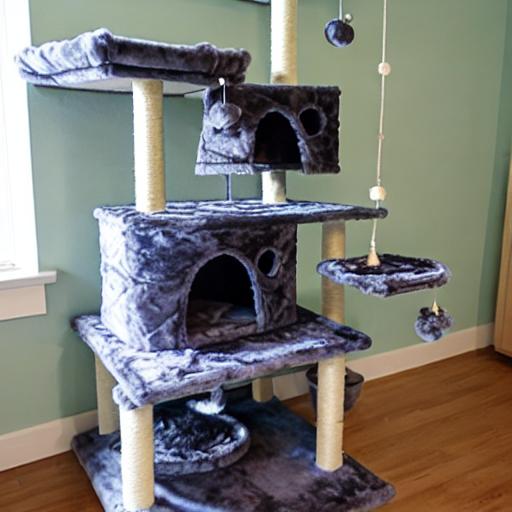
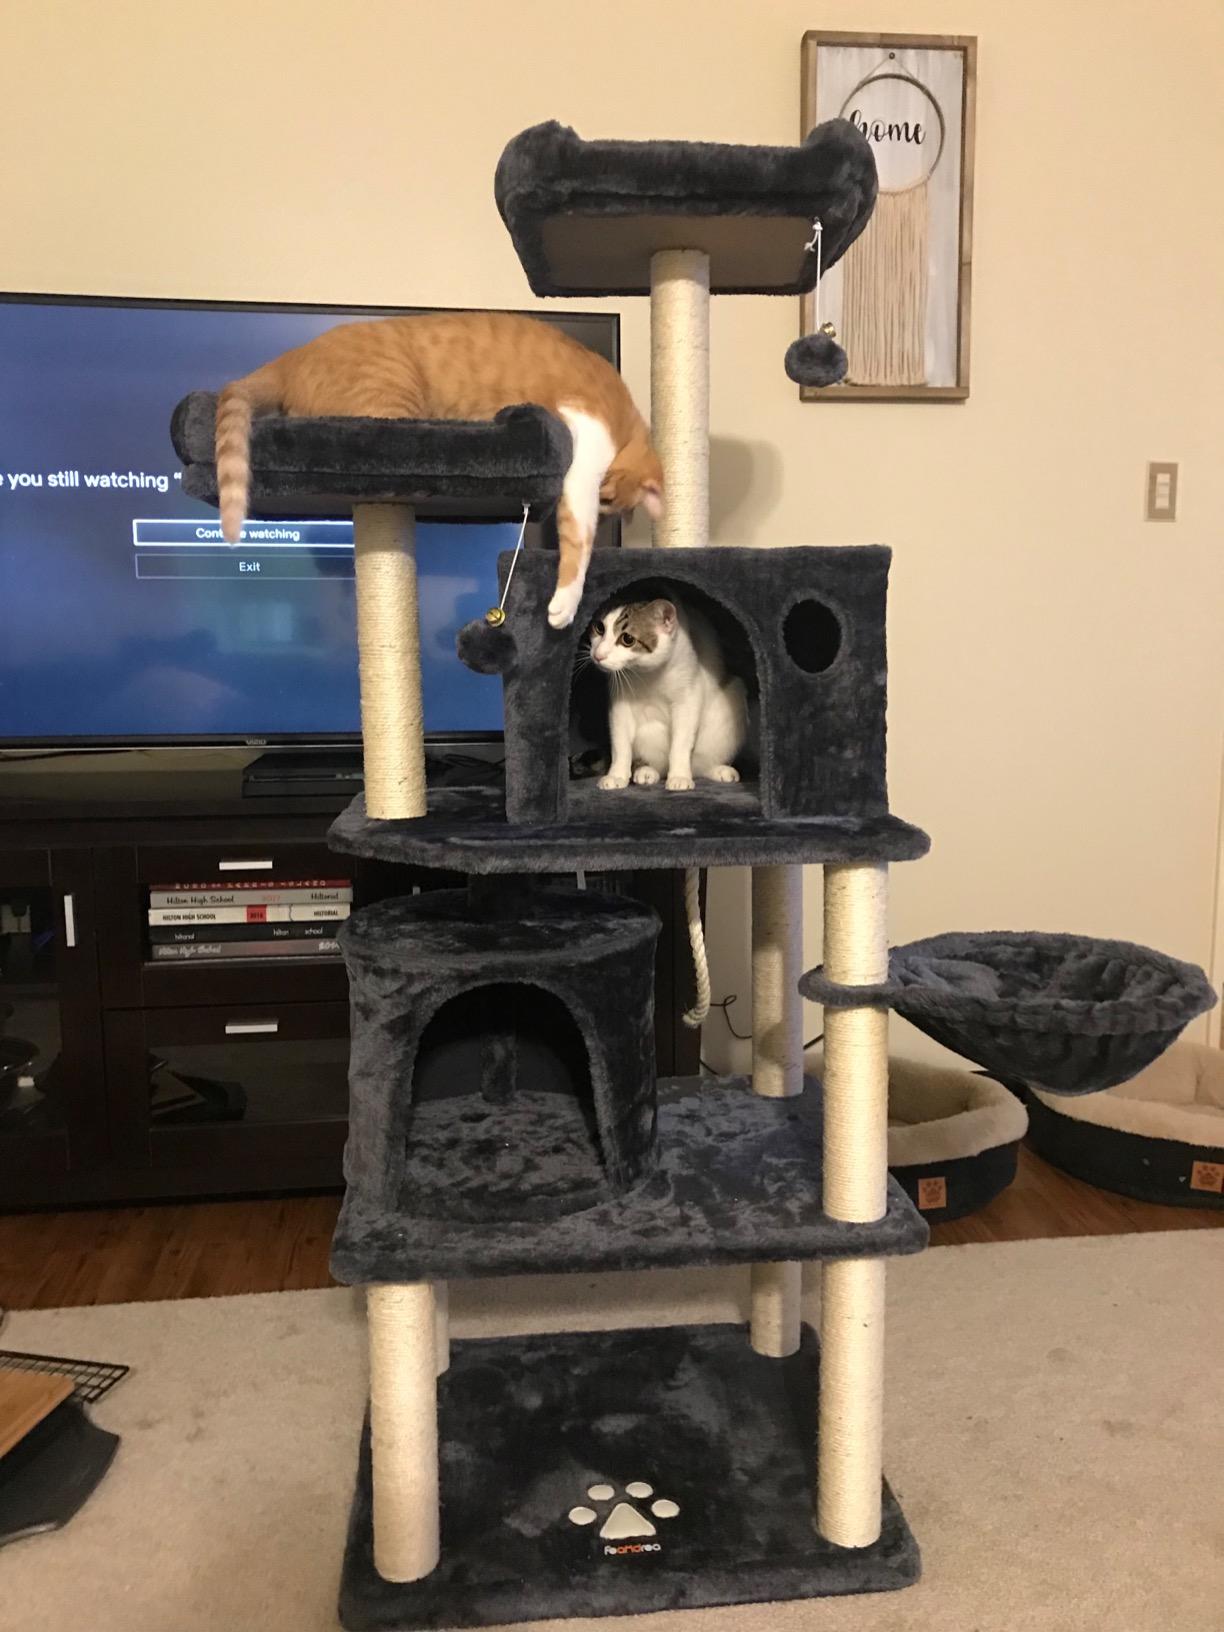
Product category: items_cat tree
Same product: no